Freehold Township, New Jersey

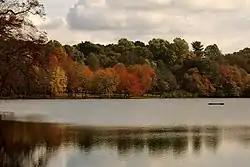
Lake Topanemus during the autumn months

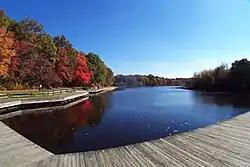
The 17-acre lake at Turkey Swamp Park

According to the Köppen climate classification system, Freehold Township sits on the northern border between the humid subtropical climate ("Cfa") zone and the humid continental climate (Dfa) zone, with the township being one of the most northern localities in North America that has a humid subtropical climate. "Cfa" climates are characterized by all months having an average temperature above , at least four months with an average temperature at or above , at least one month with an average temperature at or above and no significant precipitation difference between seasons.